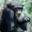
Label: chimpanzee